History of Poole

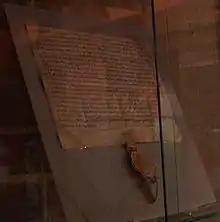
The original charter issued to Poole by William de Longespee in 1248

Poole remained a small fishing town until the Norman Conquest. During the 12th and 13th centuries the maritime and fishing trade of Poole grew as the importance of Wareham declined. A charter of liberties was sold to the Burgesses of Poole in 1248 by the Lord of the Manor and son of the Earl of Salisbury, Sir William Longspee, to raise funds for his participation the Seventh Crusade. As a result of this charter, Poole obtained the right to appoint a mayor, hold a court within town, and was granted an exemption from certain tolls and customs duties on goods from the Port.